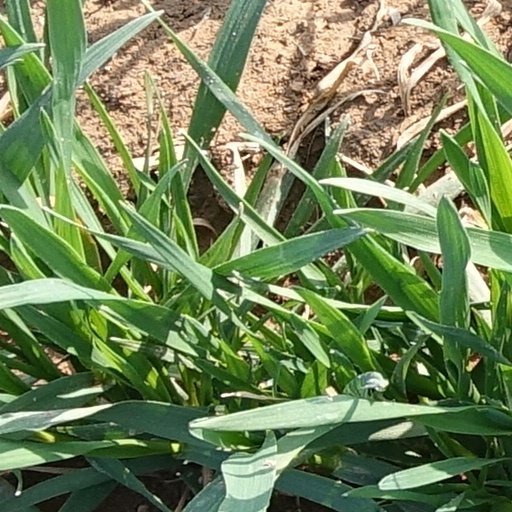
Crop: wheat